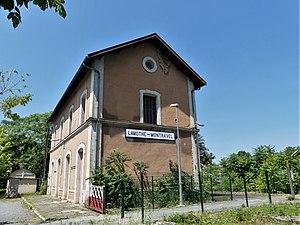
L'ancien bâtiment voyageurs de la gare de Lamothe-Montravel, Dordogne, France.
La gare de Lamothe-Montravel est une gare ferroviaire française de la ligne de Libourne au Buisson, située sur le territoire de la commune de Lamothe-Montravel, dans le département de la Dordogne, en région Nouvelle-Aquitaine.